The Young Doctors

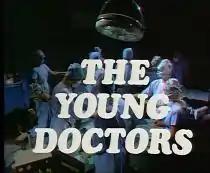

The Young Doctors is an Australian early-evening soap opera originally broadcast on the Nine Network and produced by the Reg Grundy Organisation, it aired from Monday 8 November 1976 until Wednesday 30 March 1983. The series is primarily set in the fictional "Albert Memorial Hospital", as well as the restaurant/nightclub "Bunny's Place", and is fundamentally concerned with the romances and relations between younger members of the hospital staff, rather than typical medical issues and procedures.